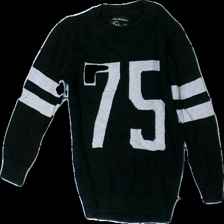
View: front
Type: Sweater
Category: Children
Brand: Skill
Colors: White, Black
Material: 100% Cotton
Pattern: Other
Cut: Regular
Size: 98
Season: All
Price range: 50-100
Recommended usage: Reuse
Description: Black and grey sweater